Dairy farming

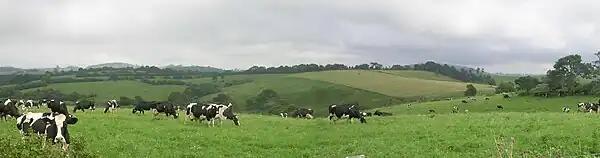
Holstein cows on a dairy farm, Comboyne, New South Wales

Cool temperature has been the main method by which milk freshness has been extended. When windmills and well pumps were invented, one of their first uses on the farm, besides providing water for animals themselves, was for cooling milk, to extend its storage life, until it would be transported to the town market.